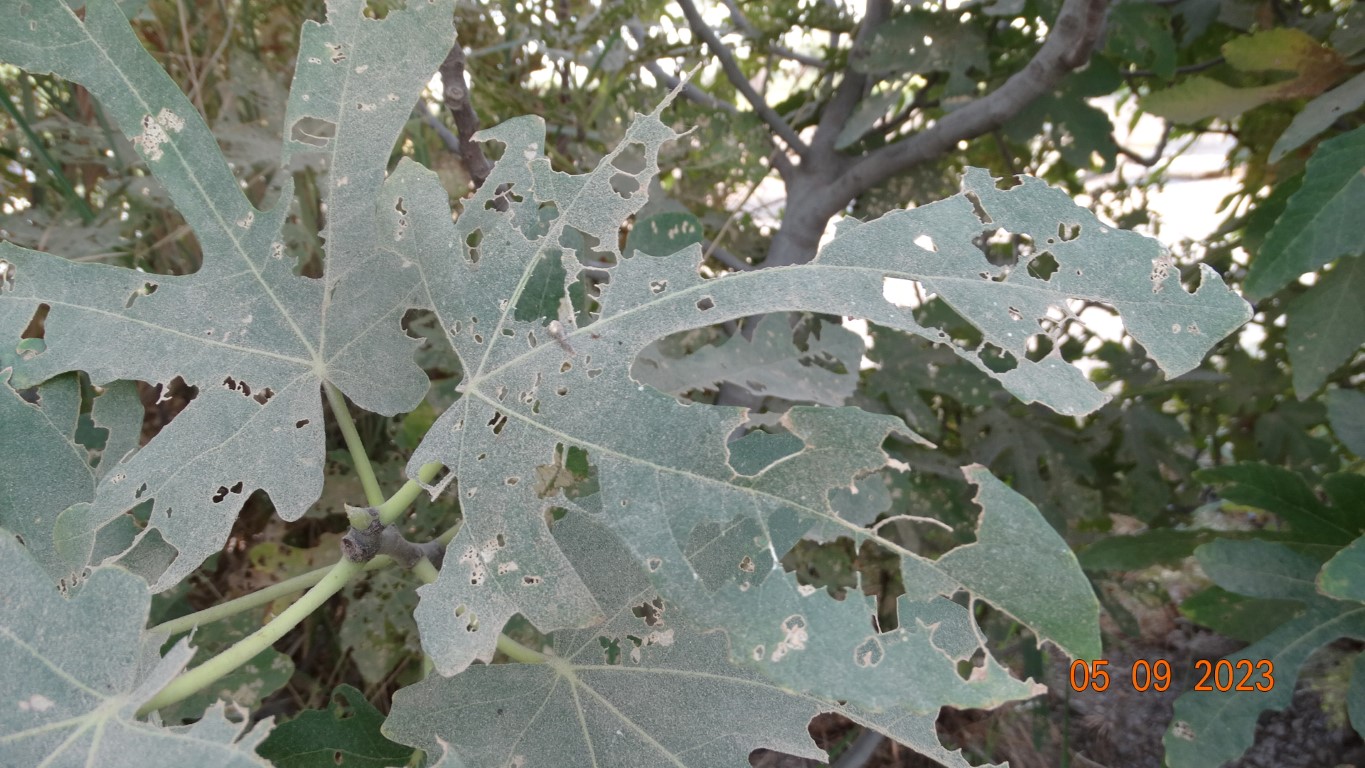
Label: infected